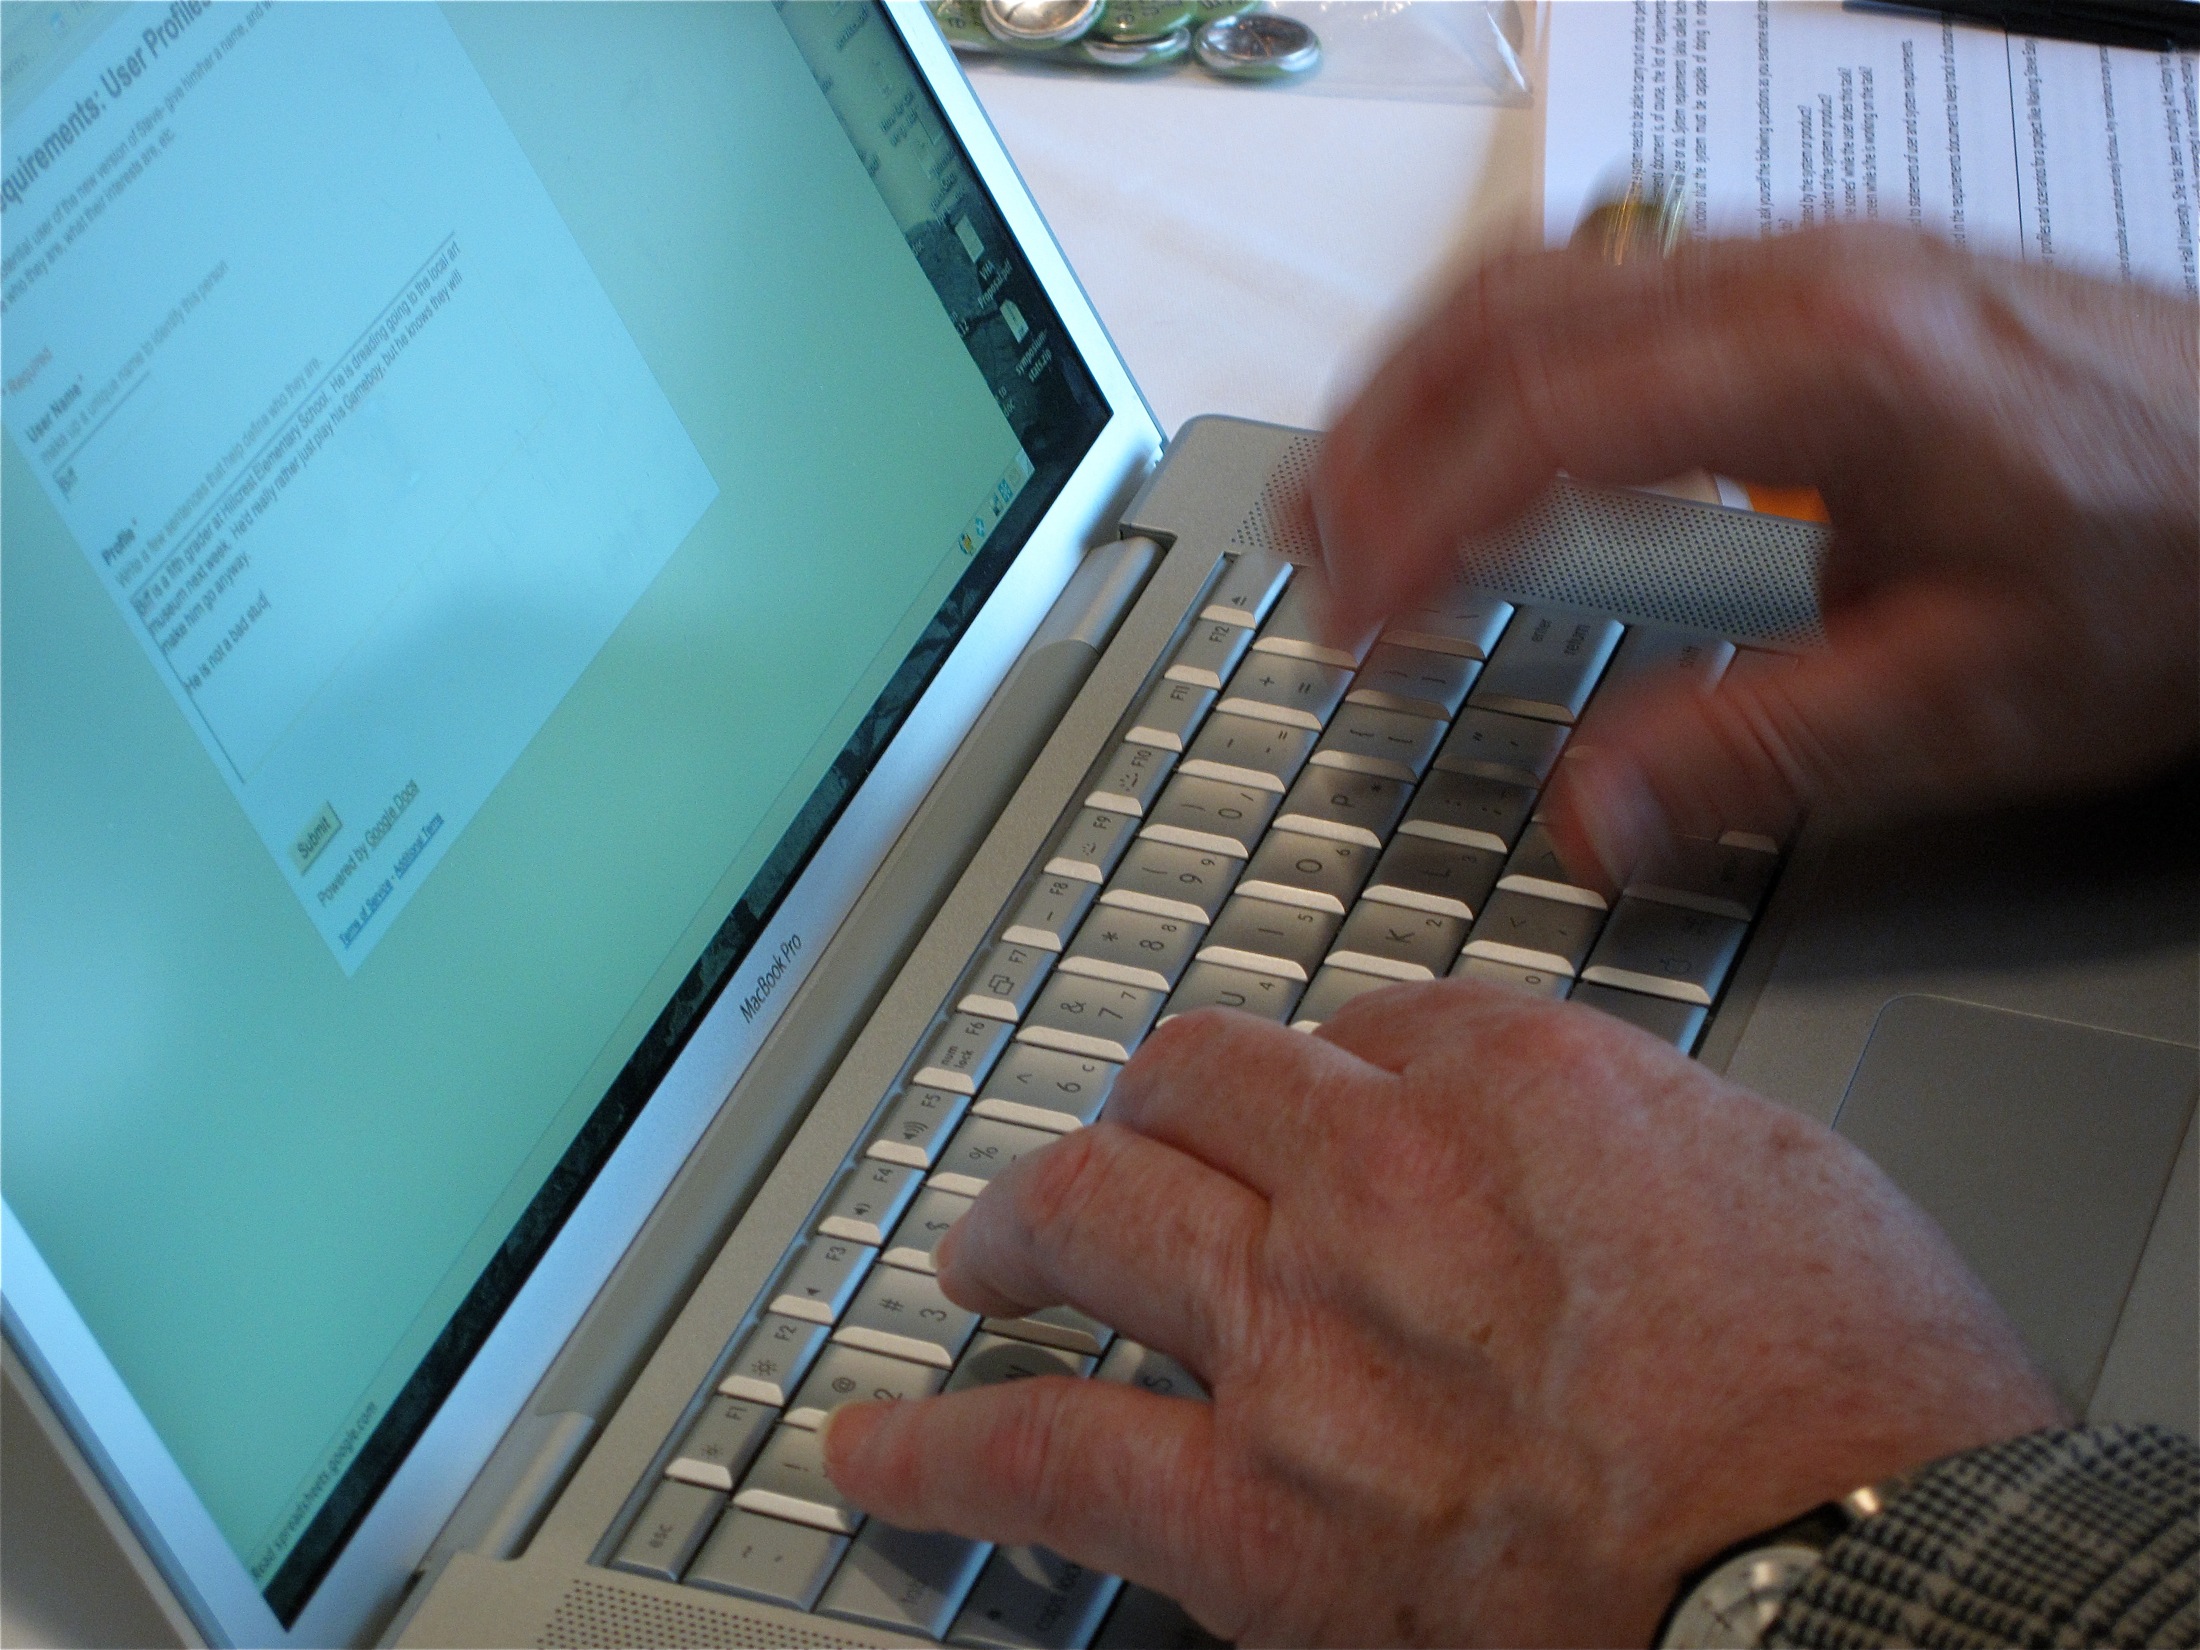
laptop, writing, hand, technology, sanfrancisco, design, organ, steveinaction, personal computer, personal computer hardware, human action